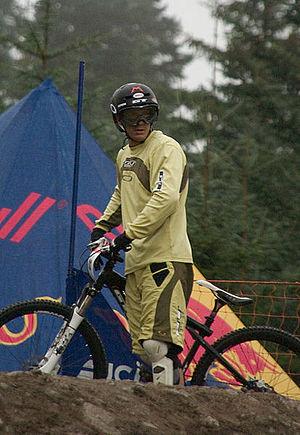
Brian Lopes, né le 6 septembre 1971 à Mission Viejo en Californie, est un cycliste américain, spécialiste du VTT et en particulier du 4-cross.